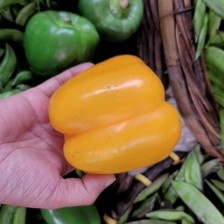
Label: capsicum